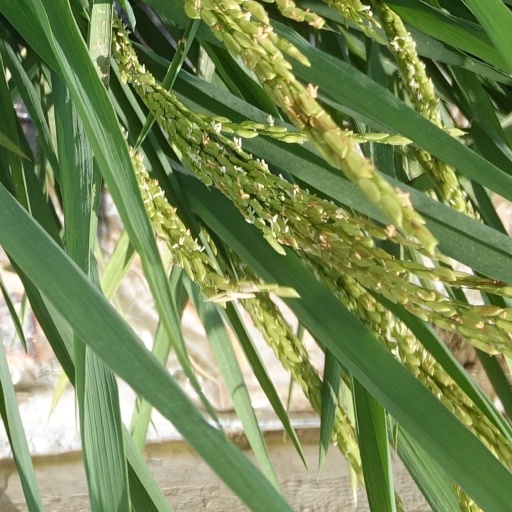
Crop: rice